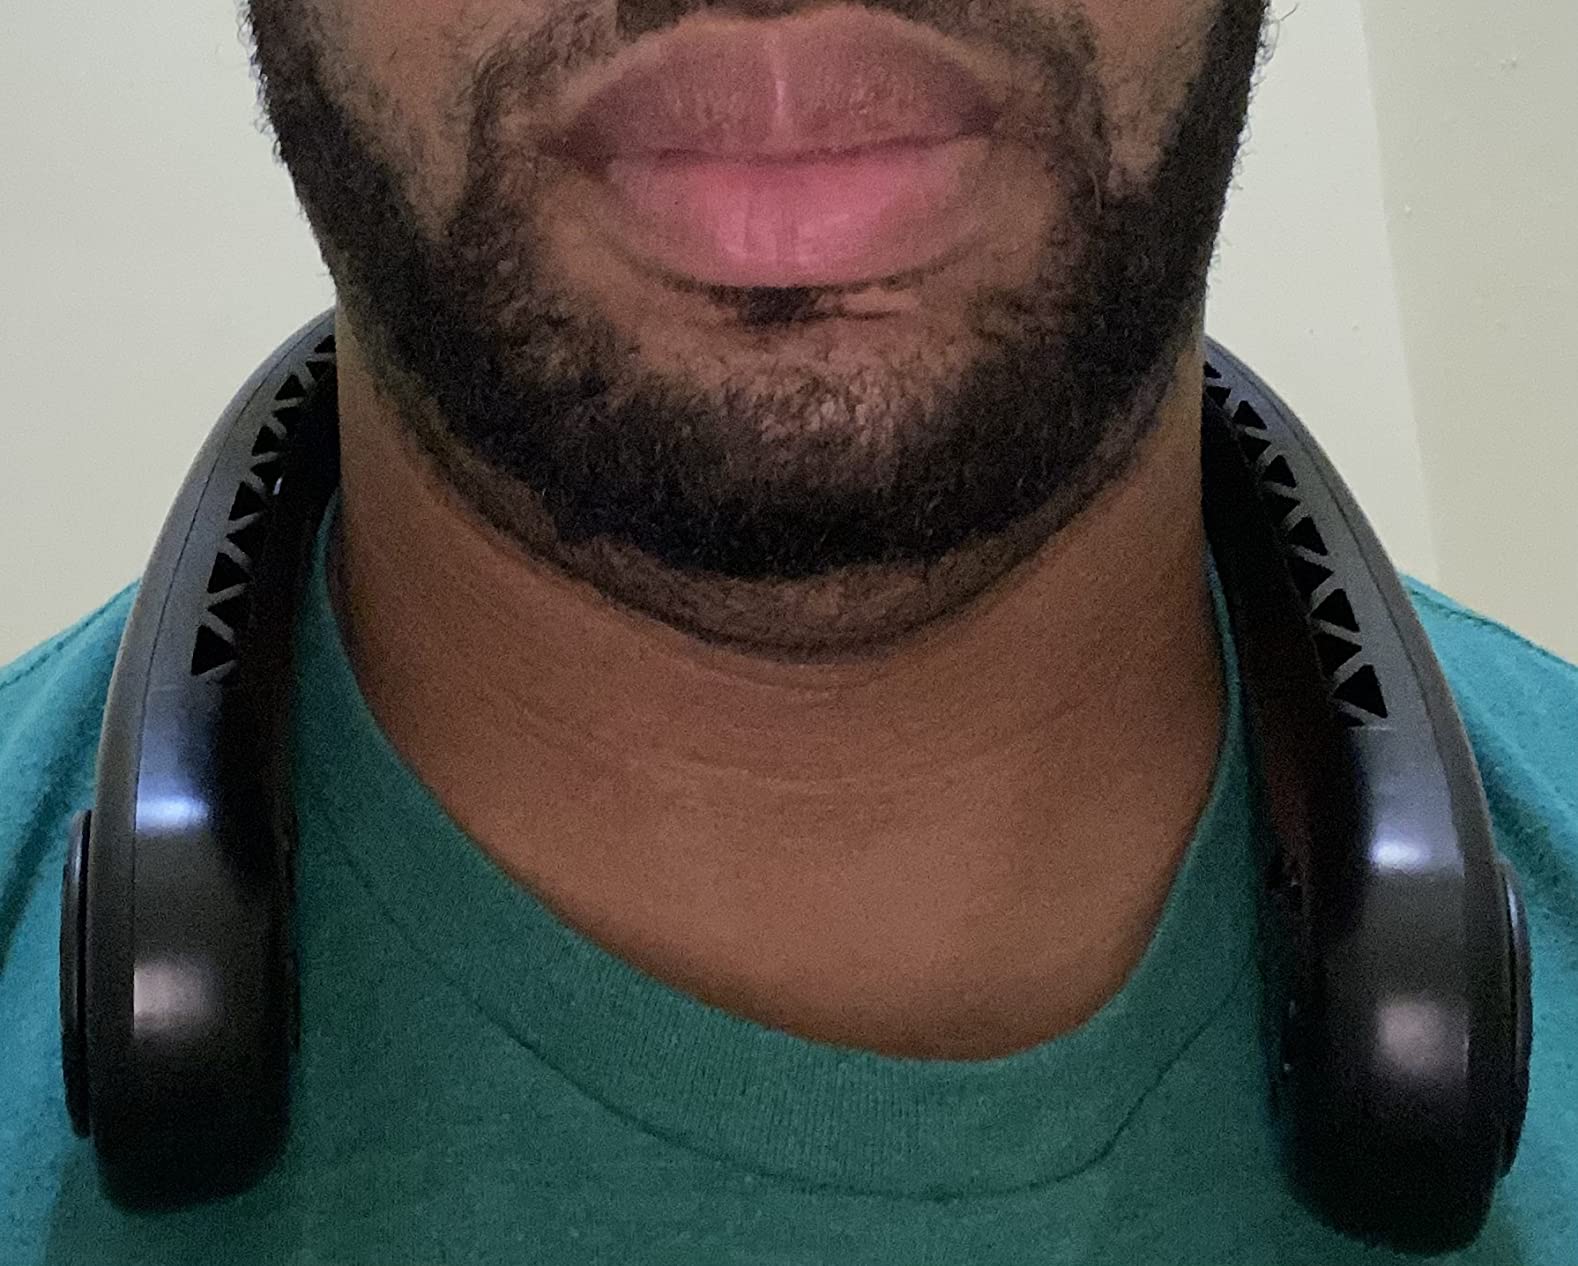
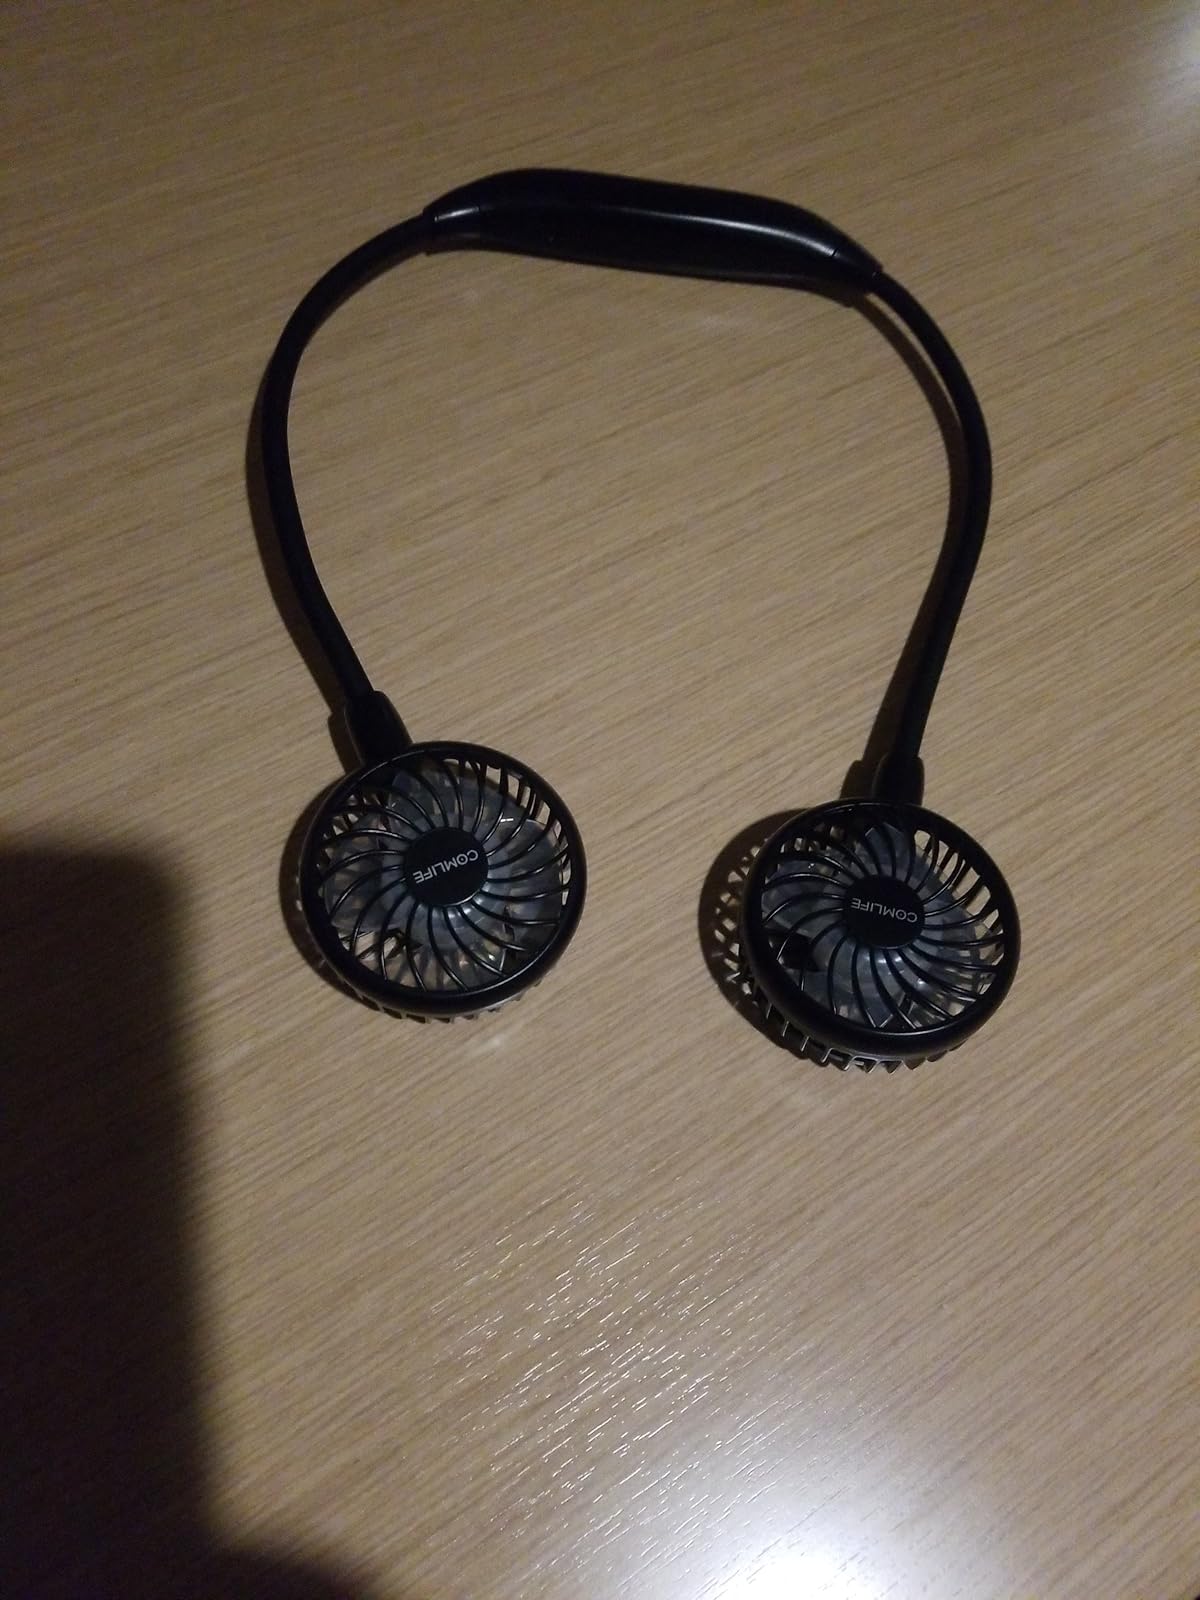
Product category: fan
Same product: no